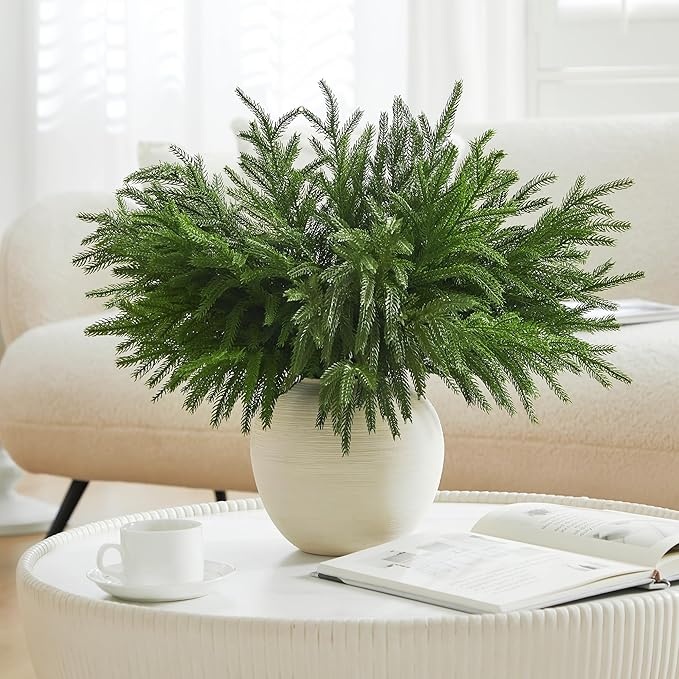
WeGuard 16 Pcs Real Touch Artificial Norfolk Pine Branches, 18 Inches Faux Cedar Pine Stem Fake Christmas Greenery Picks for Vase DIY Garland Wreath Christmas Decor Home Decor
About This Realistic Beauty: We use high-quality plastic material, cleverly produced to mimic the natural green appearance of the real Norfolk pine and the real touch of the soft, lifelike and waterproof durable for indoor and outdoor decoration. They add a touch of holiday atmosphere to any space for your Christmas holiday. Quantity and Size: With 16pcs Norfolk pine stems included in each bulk purchase, you have sufficient artificial pine branches to create stunning arrangements throughout your home. Each Norfolk Pine Branch is about 18 Inches and made of soft plastic which make these Norfolk pine stems hung down naturally. It is perfect Christmas greenery for vase filler and Christmas centerpieces for tables. Exquisite Christmas Decorations: Our Christmas Norfolk pine branch is perfect for a variety of vase fillings, as well as for DIY Norfolk pine garland and wreath. Perfect for dining table, corner, fireplace, kitchen, bedroom, living room, window and door decoration, etc. - Perfect choice for Christmas decorations indoors outdoors. Long-lasting Quality: Unlike fresh greenery that wilt and dried-up over time, these artificial Norfolk pine stems retain their beauty indefinitely. They're a great solution for long-term decoration, providing lasting beauty throughout whole Christmas season. Note : For ease of transportation, Norfolk pine stems are folded and packed. Once you receive the packages, you simply straighten their stems and split the needles to adjust and unfurl them,can be restored. NO VASE INCLUDED!!! Overview Brand : WeGuard Plant or Animal Product Type : Pine Color : Green Material : Plastic Product Dimensions : 4.3"D x 3.9"W x 16.9"H
Brand: WeGuard
Category: Home & Garden > Decor > Artificial Flora > Artificial Non-Flowering Plants